Medina, New York

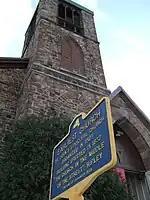
"Church In The Middle of the Street" made of Medina Sandstone

Medina is governed by a mayor and four trustees. Each position has a two-year term. Elections occur every year. On numerically even years, two trustees and the mayor are up for election. On numerically odd years, the other two trustees are up for election.